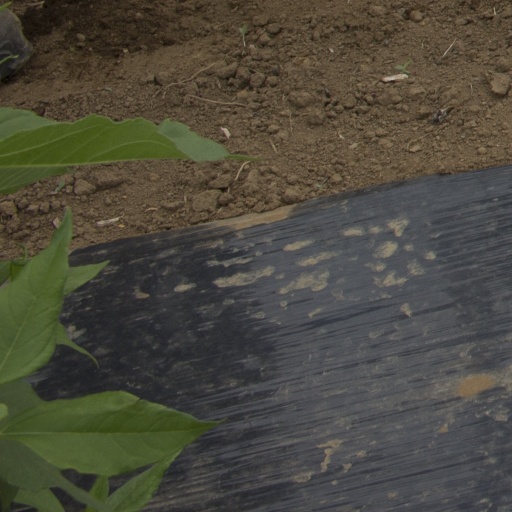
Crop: Jerusalem artichoke